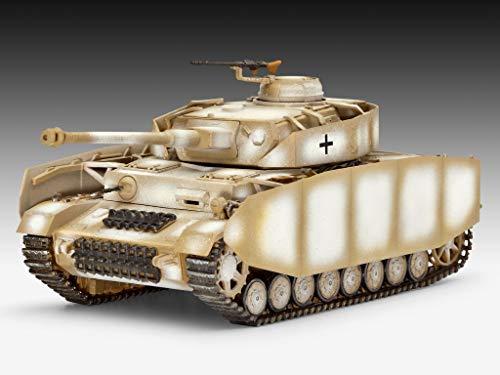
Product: Revell of Germany 03184 Panzer IV Ausf. H Plastic Model Kit
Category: Toys & Games | Hobbies | Models & Model Kits | Model Kits
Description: Kit features authentic surface details, a movable turret with stowage lockers, a replica MG 34 machine gun.
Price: $21.16
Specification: ProductDimensions:3.8x1.7x1.3inches|ItemWeight:3.52ounces|ShippingWeight:3.52ounces(Viewshippingratesandpolicies)|DomesticShipping:Currently,itemcanbeshippedonlywithintheU.S.andtoAPO/FPOaddresses.ForAPO/FPOshipments,pleasecheckwiththemanufacturerregardingwarrantyandsupportissues.|InternationalShipping:Thisitemisnoteligibleforinternationalshipping.LearnMore|ASIN:B004DZOHKM|Itemmodelnumber:80-3184|Manufacturerrecommendedage:10yearsandup